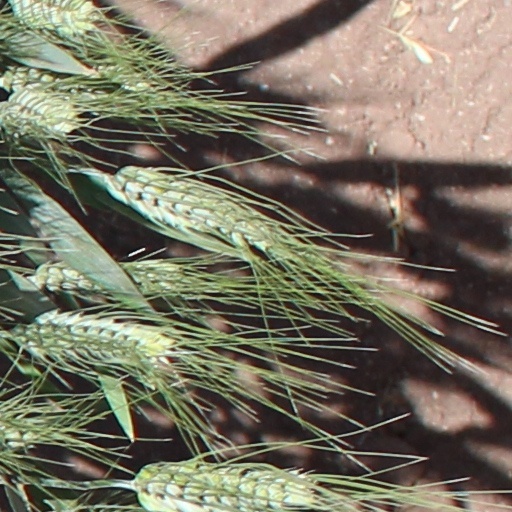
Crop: wheat